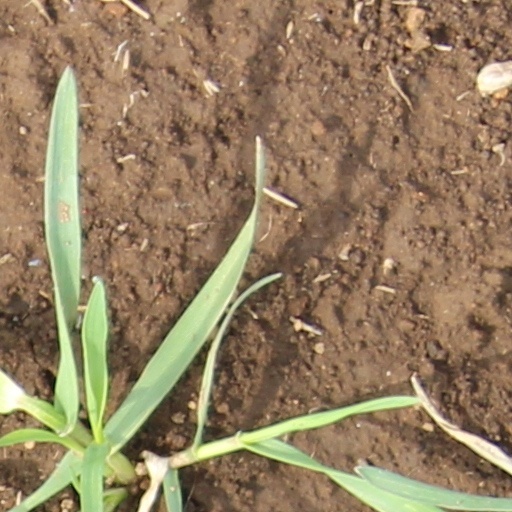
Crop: wheat